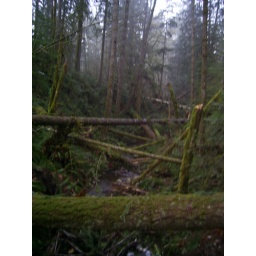
a tree falls in the forest